KYOS

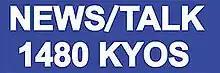
Logo before translator sign on

During its early years as a talk station, WYOS carried "The Rush Limbaugh Show" in late mornings. While the Oakland Athletics were playing in the Bay Area, KYOS carried the games.